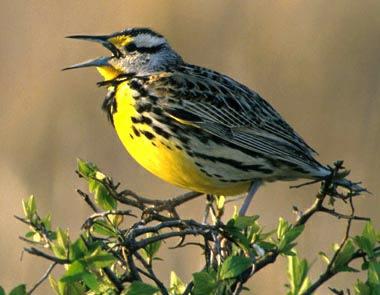
A photo of a western meadowlark